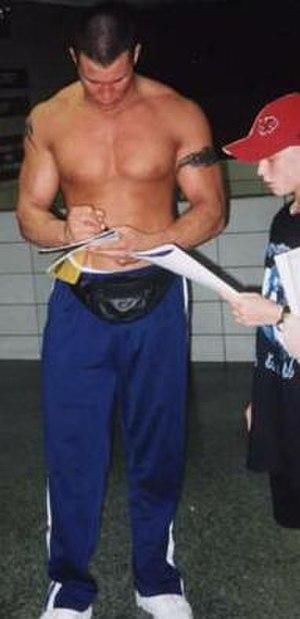
Randal Keith Orton né le 1ᵉʳ avril 1980 à Knoxville est un catcheur et un acteur américain. Il travaille actuellement à la World Wrestling Entertainment, dans la division Raw.